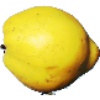
Label: Quince 1